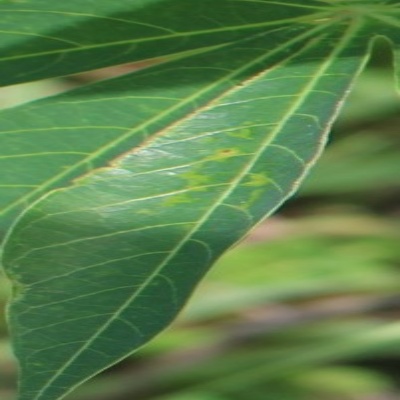
Crop: Cassava
Condition: green mite